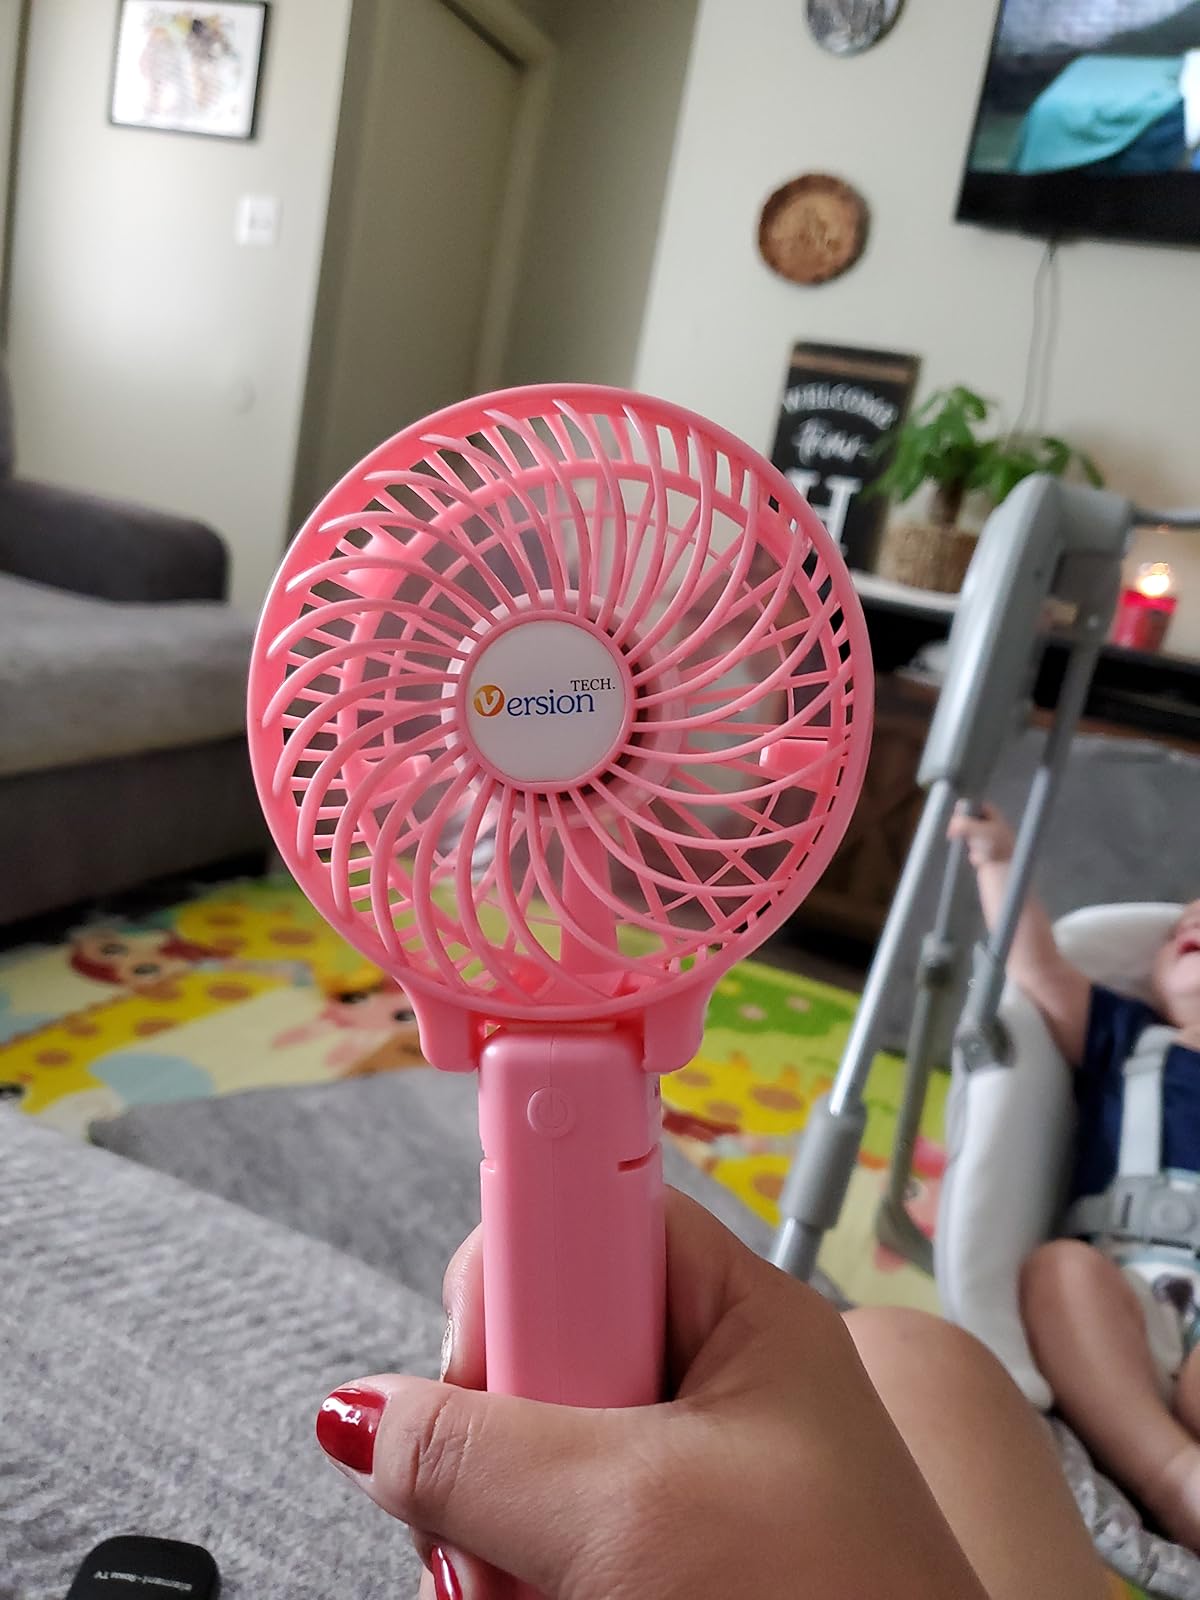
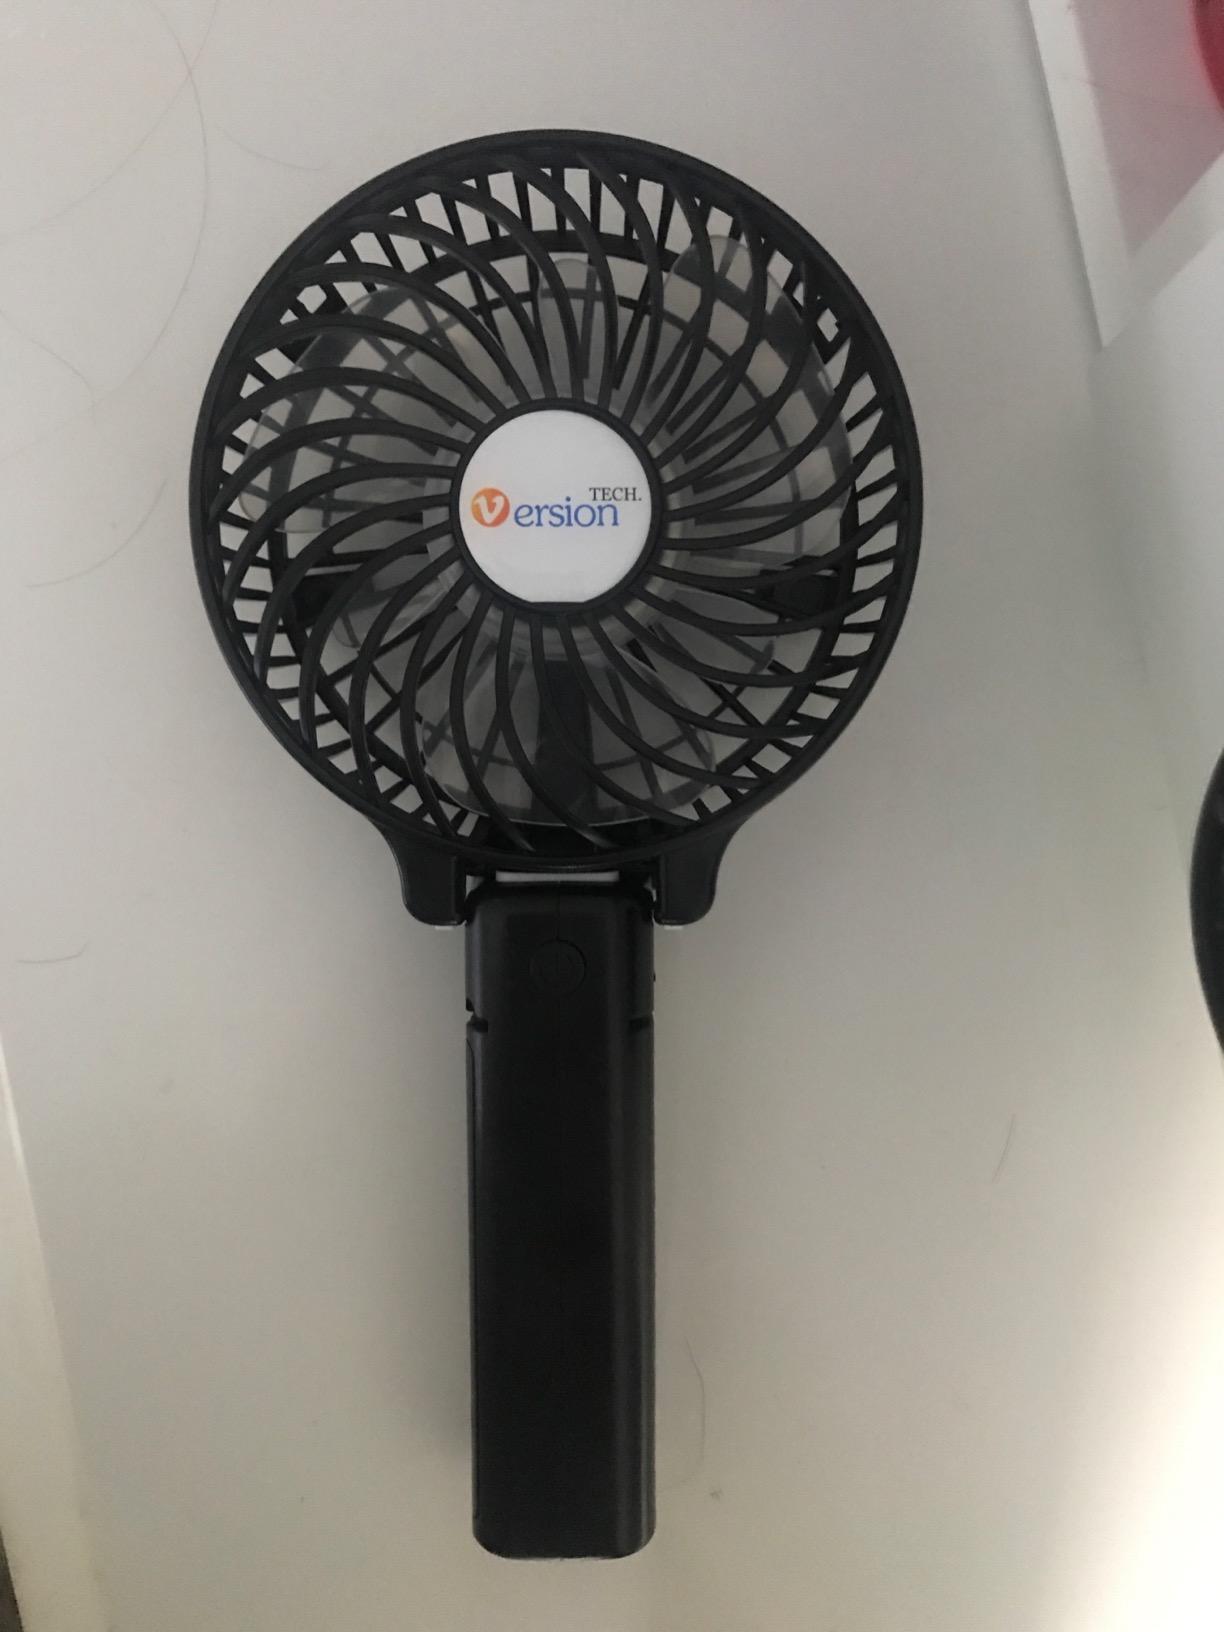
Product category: fan
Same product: no